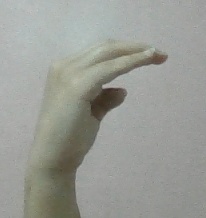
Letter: jeem